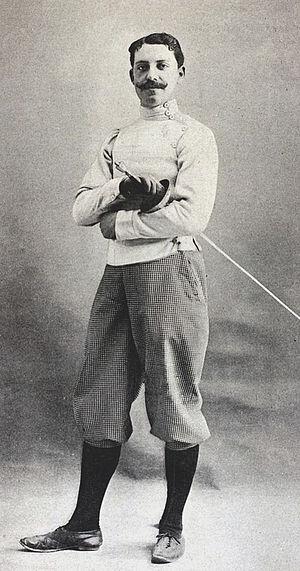
Albert Jean Louis Ayat, né le 7 mars 1875 à Paris et mort le 2 décembre 1935 à Courbevoie, est un escrimeur français de la fin du XIXᵉ siècle et du début du XXᵉ. Il est le frère de Félix Albert Louis Ayat et le cousin de Gilbert Bougnol.